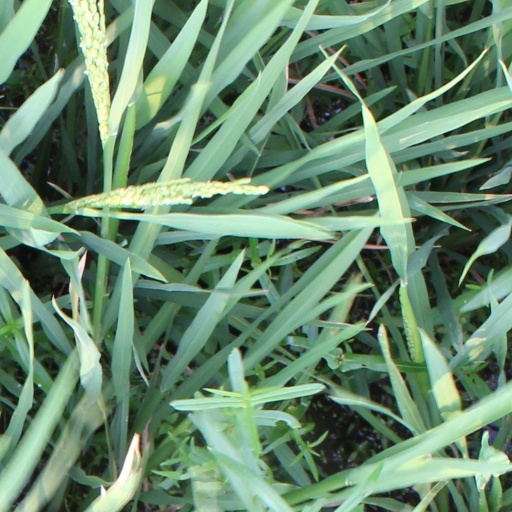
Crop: rice